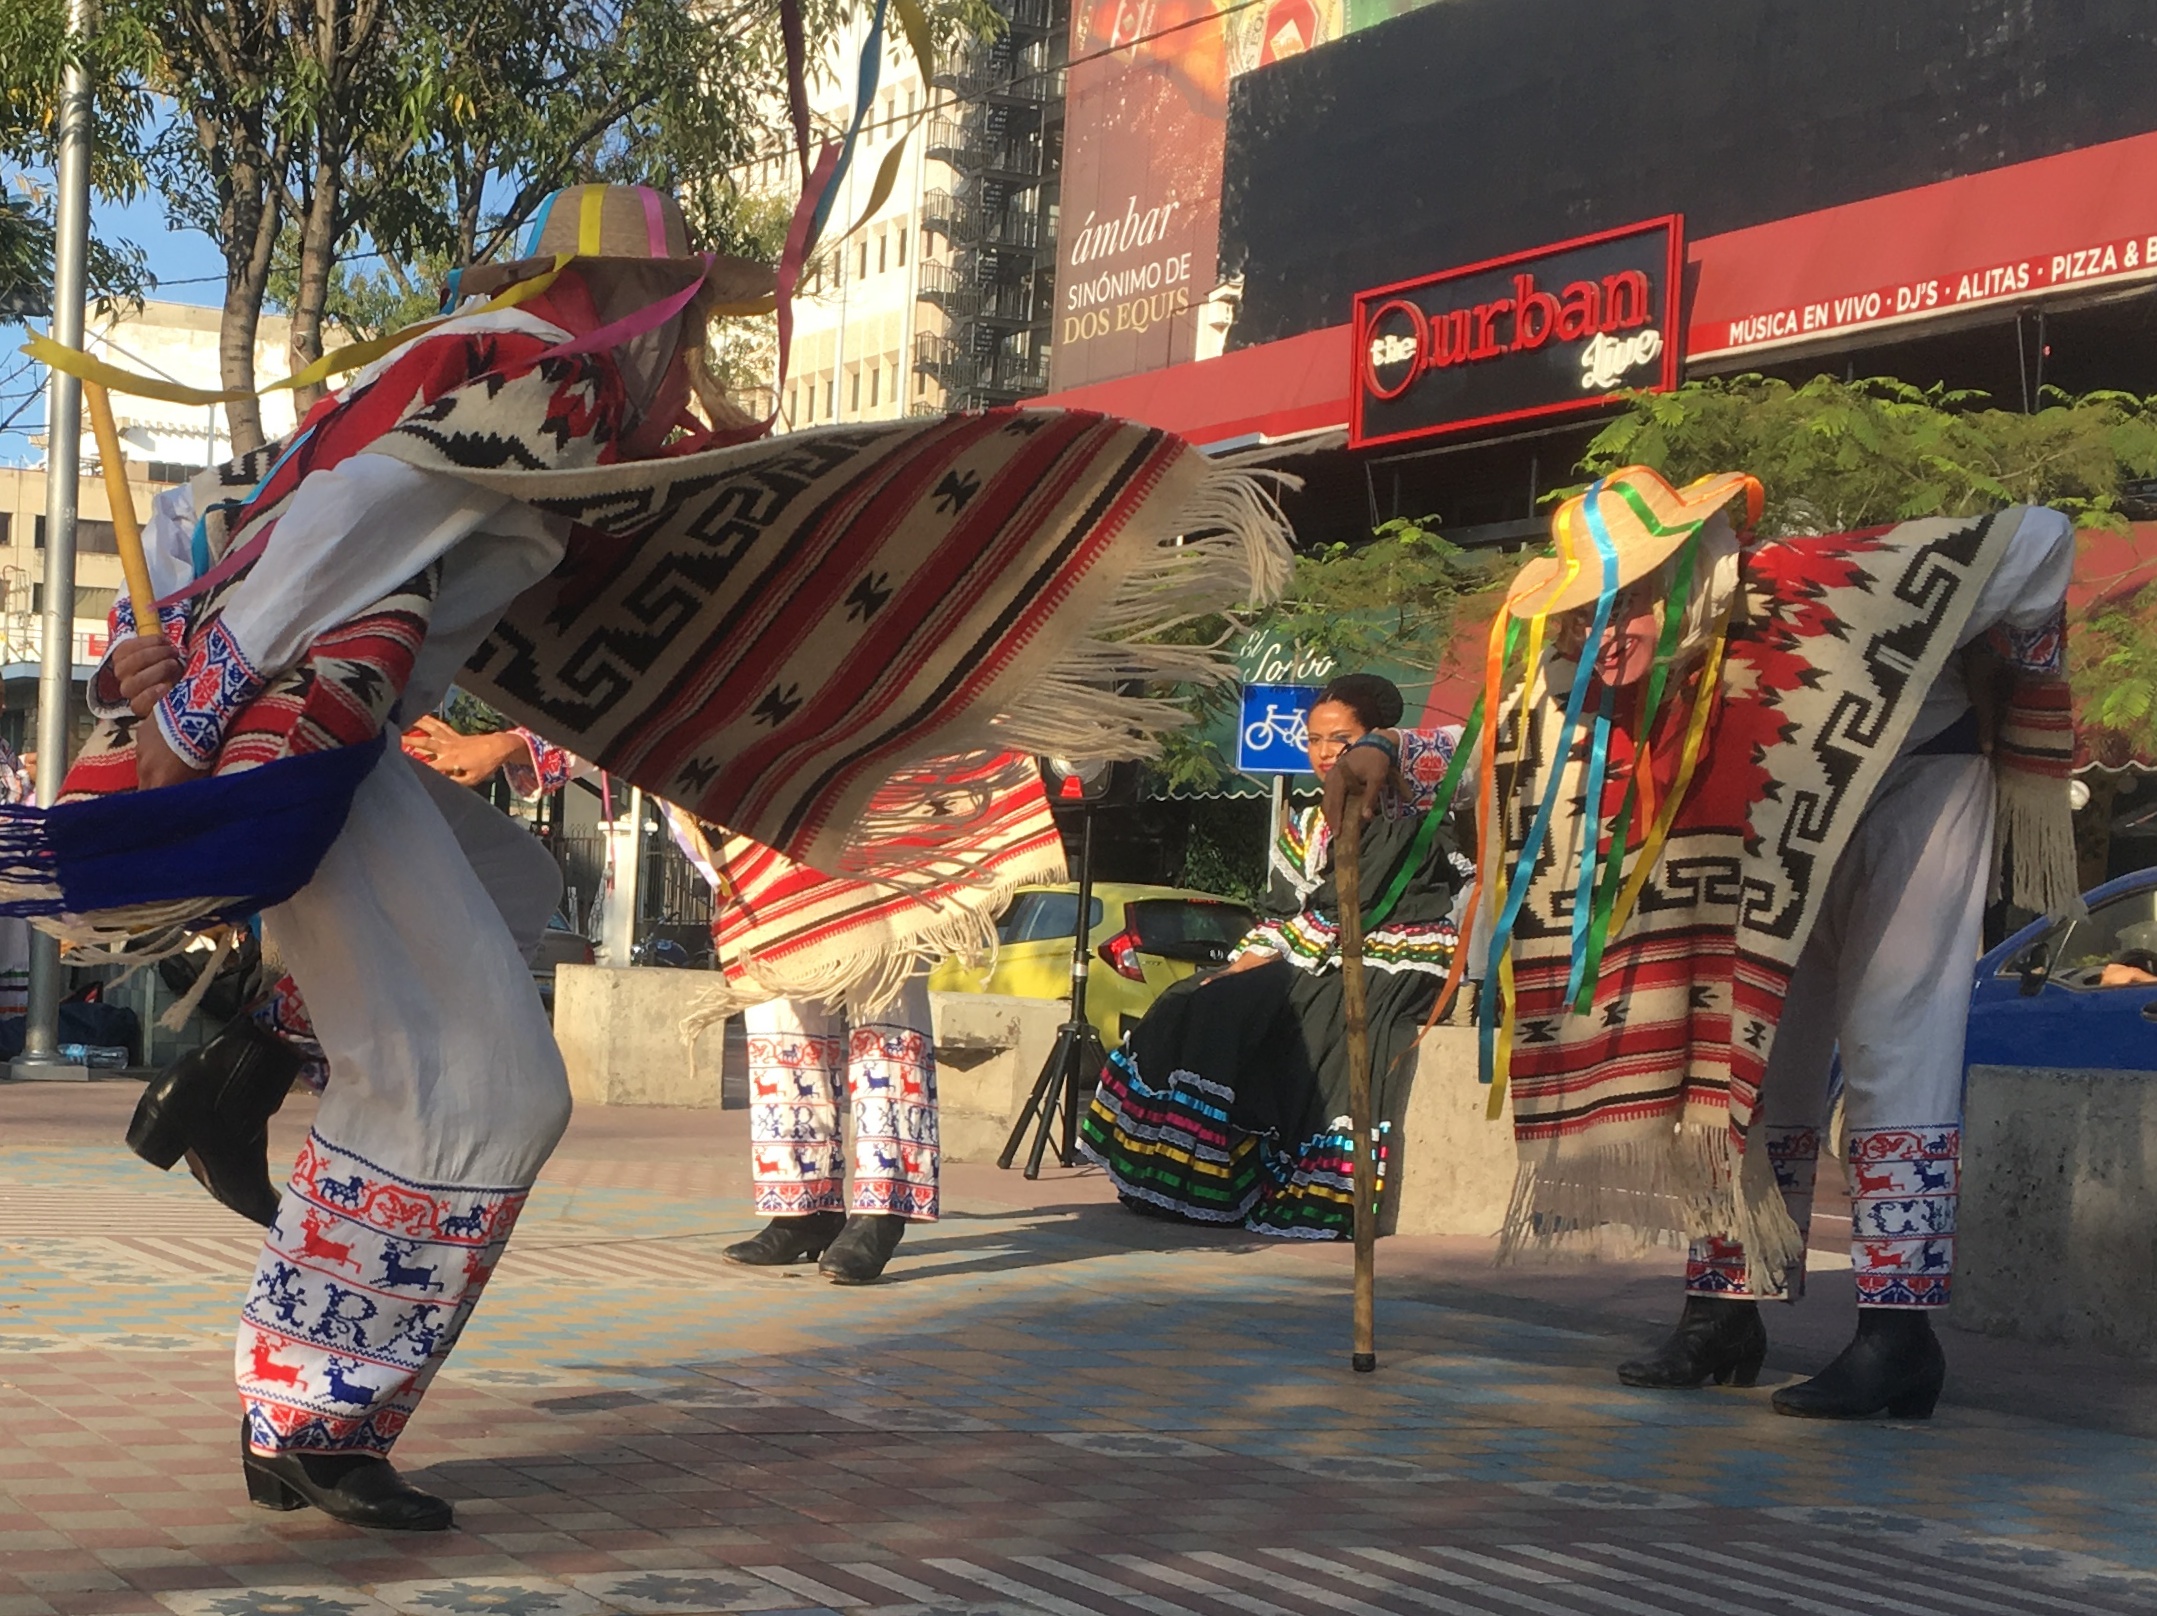
festival, fair